Aspen Movie Map

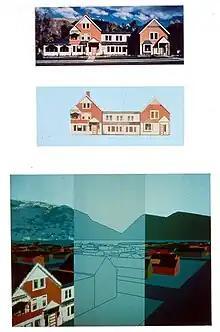
The facades of buildings were texture-mapped onto 3D models. The same 3D model was used to translate 2D screen coordinates into a database of buildings in order to provide hyperlinks to additional data.

In a later implementation, the metadata, which was in large part automatically extracted from the animation database, was encoded as a digital signal in the analog video. The data encoded in each frame contained all the necessary information to enable a full-featured surrogate-travel experience.